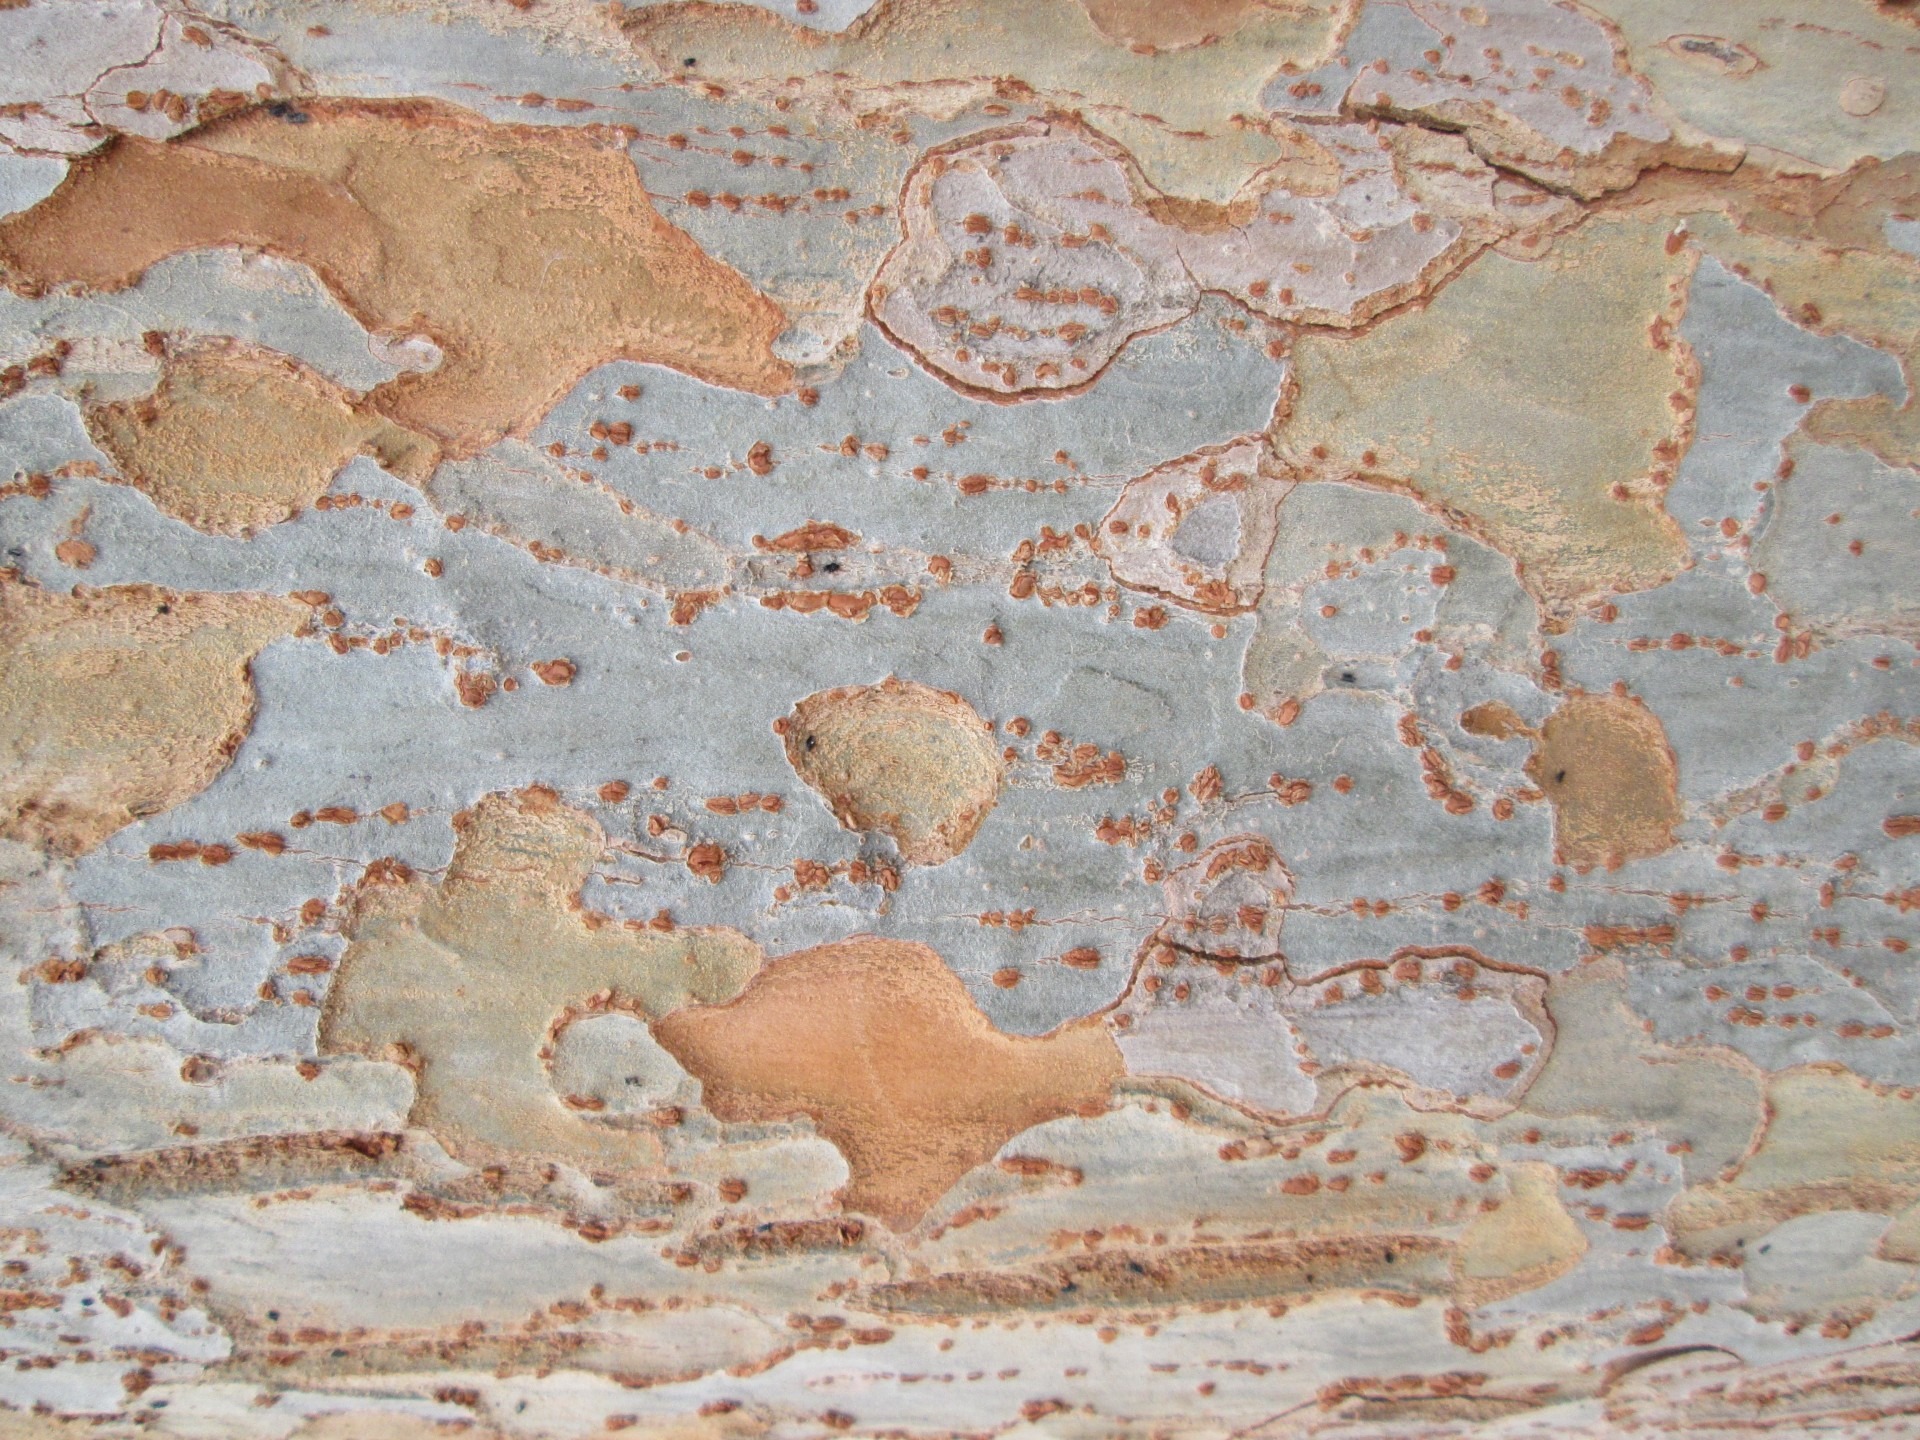
tree, nature, texture, floor, wall, bark, pattern, material, art, vegetation, relief, tree bark, flooring, ancient history